Kōzuke Kokubun-ji

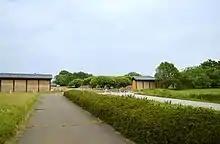
Reconstructed gate to Kōzuke Kokubun-ji

The was a Japanese Buddhist temple located on the border of what is now the cities of Maebashi and Takasaki, Gunma Prefecture, Japan. It was one of the provincial temples established by Emperor Shōmu during the Nara period (710 – 794) for the purpose of promoting Buddhism as the national religion of Japan and standardising control of the imperial rule to the provinces. The temple no longer exists, but the temple grounds were designated as a National Historic Site by the Japanese government in 1926.